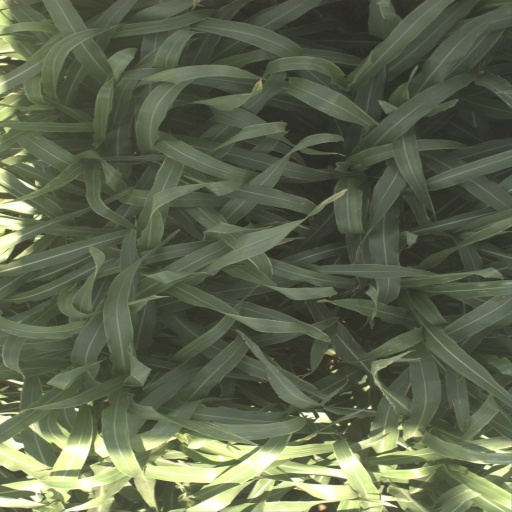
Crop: sorghum